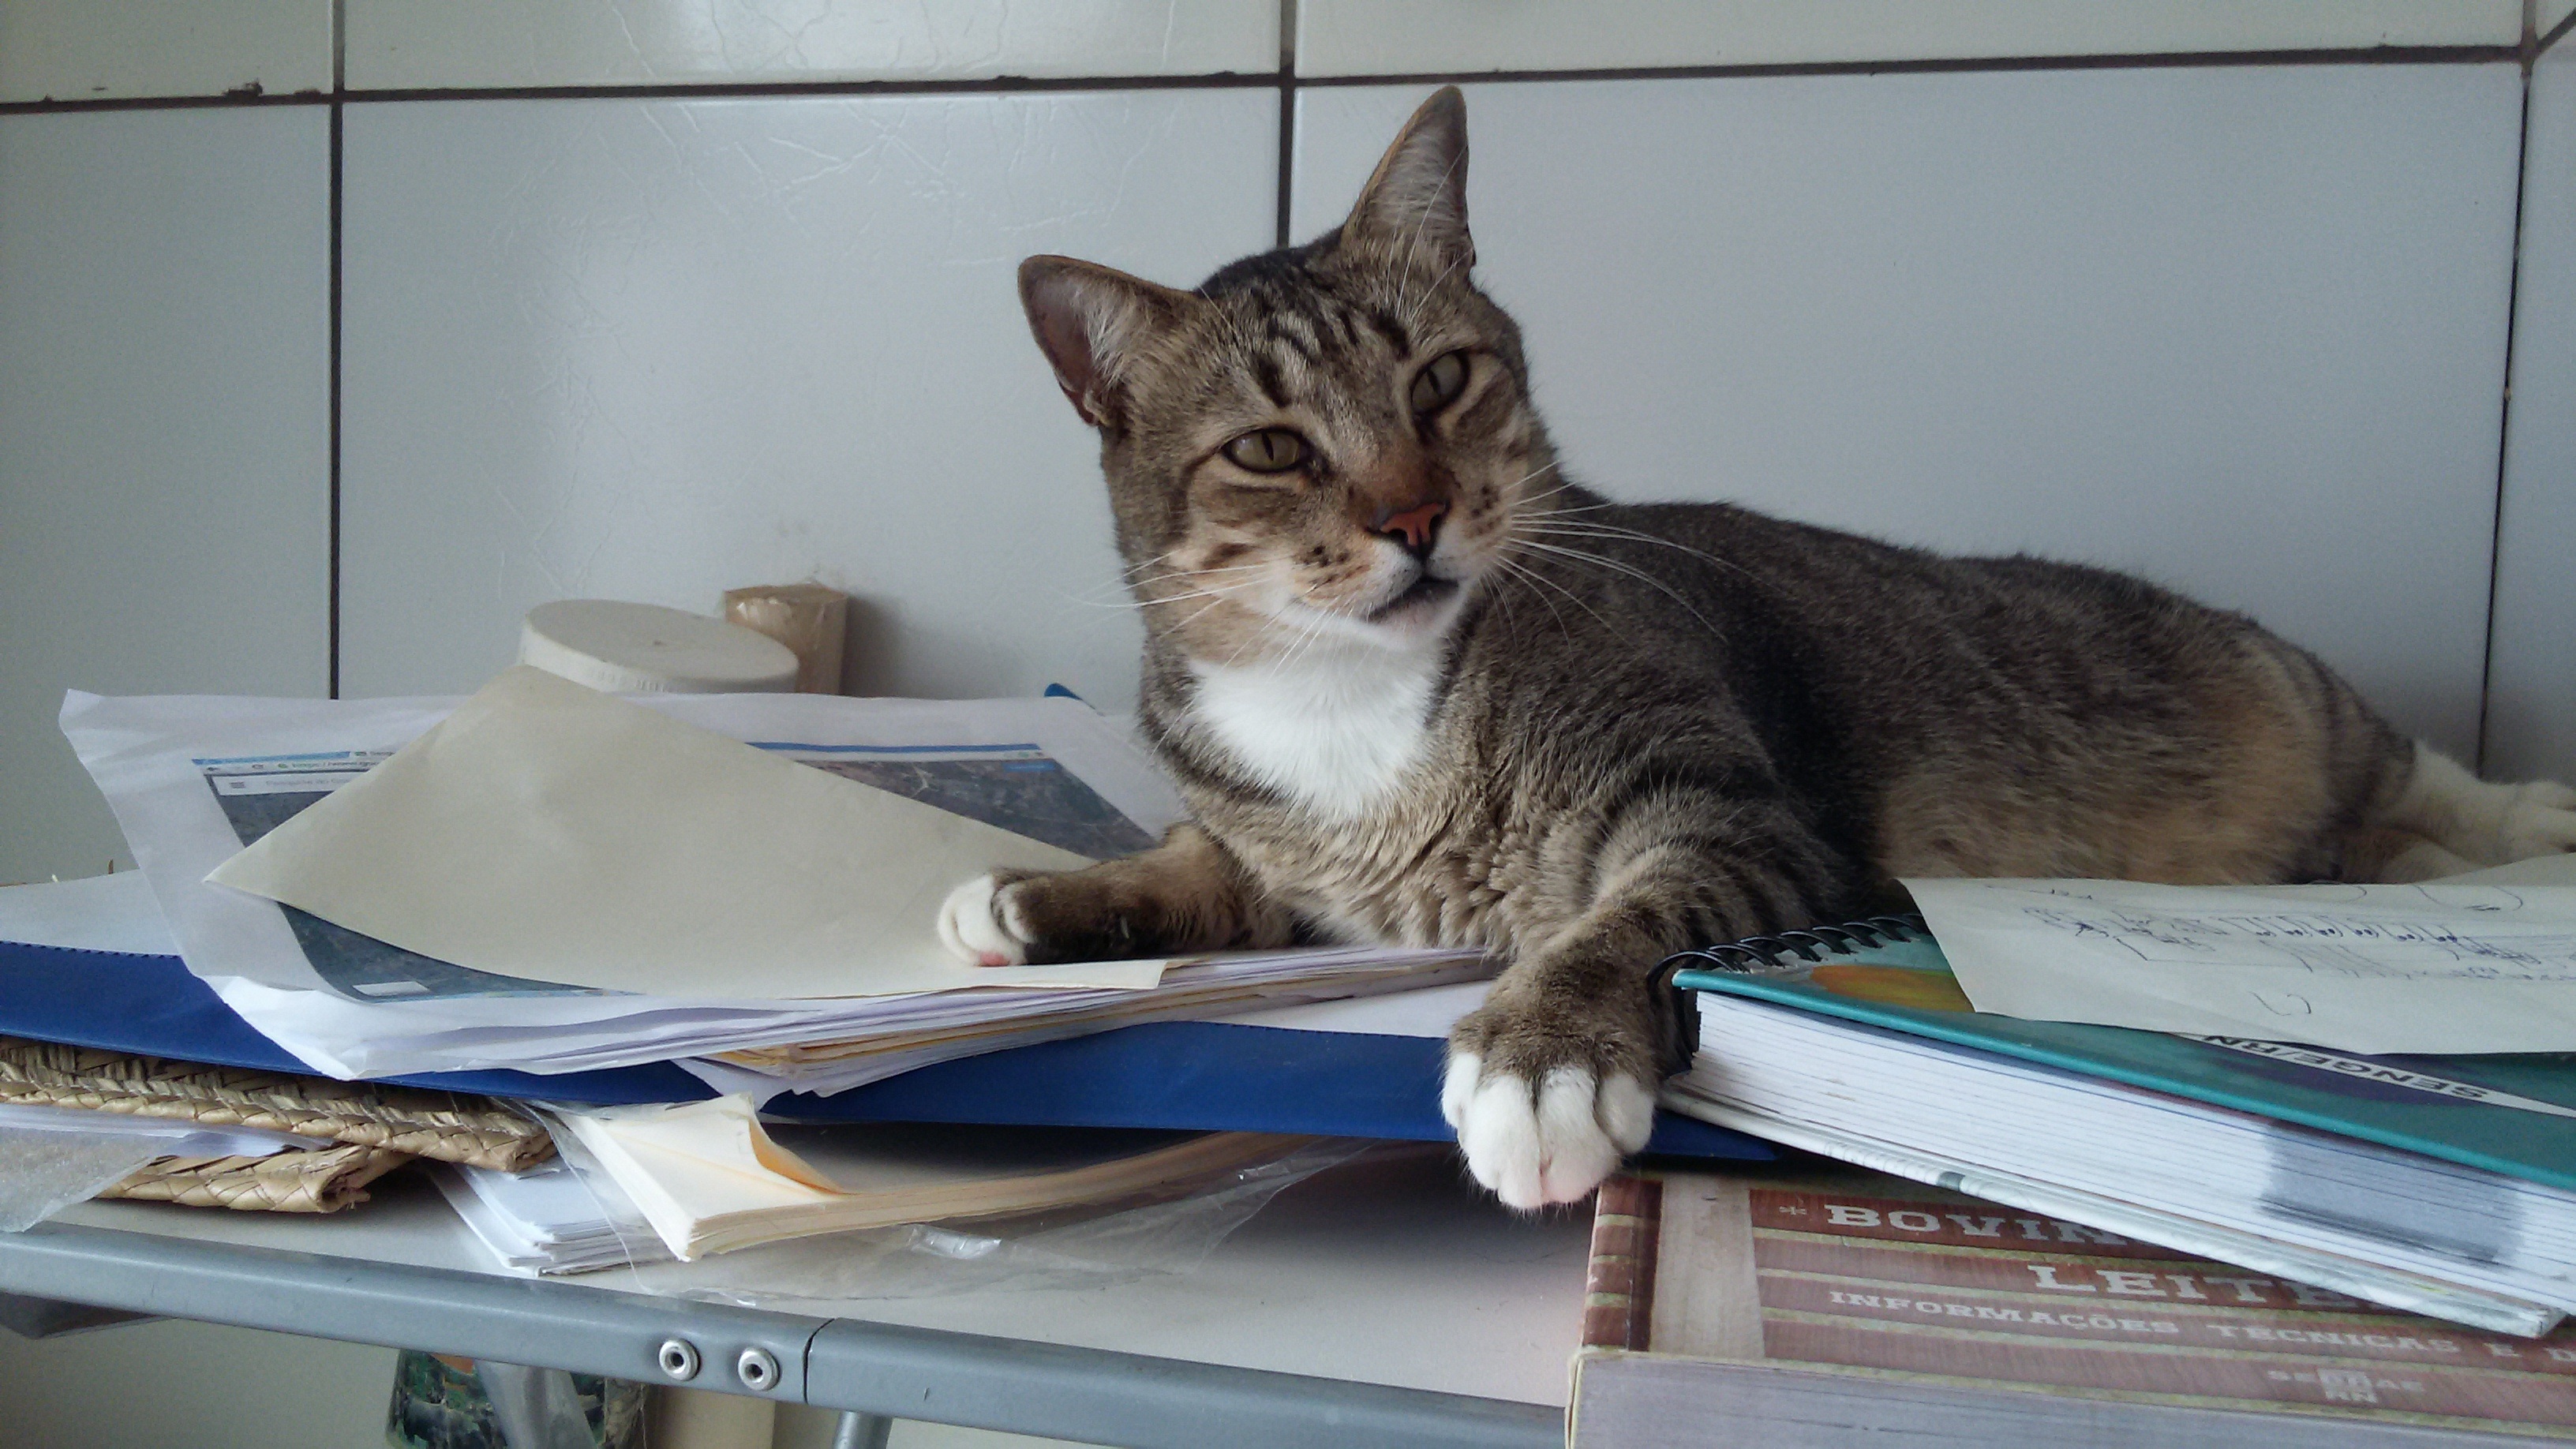
cat, mammal, whiskers, bengal, studies, european shorthair, sleeper, small to medium sized cats, cat like mammal